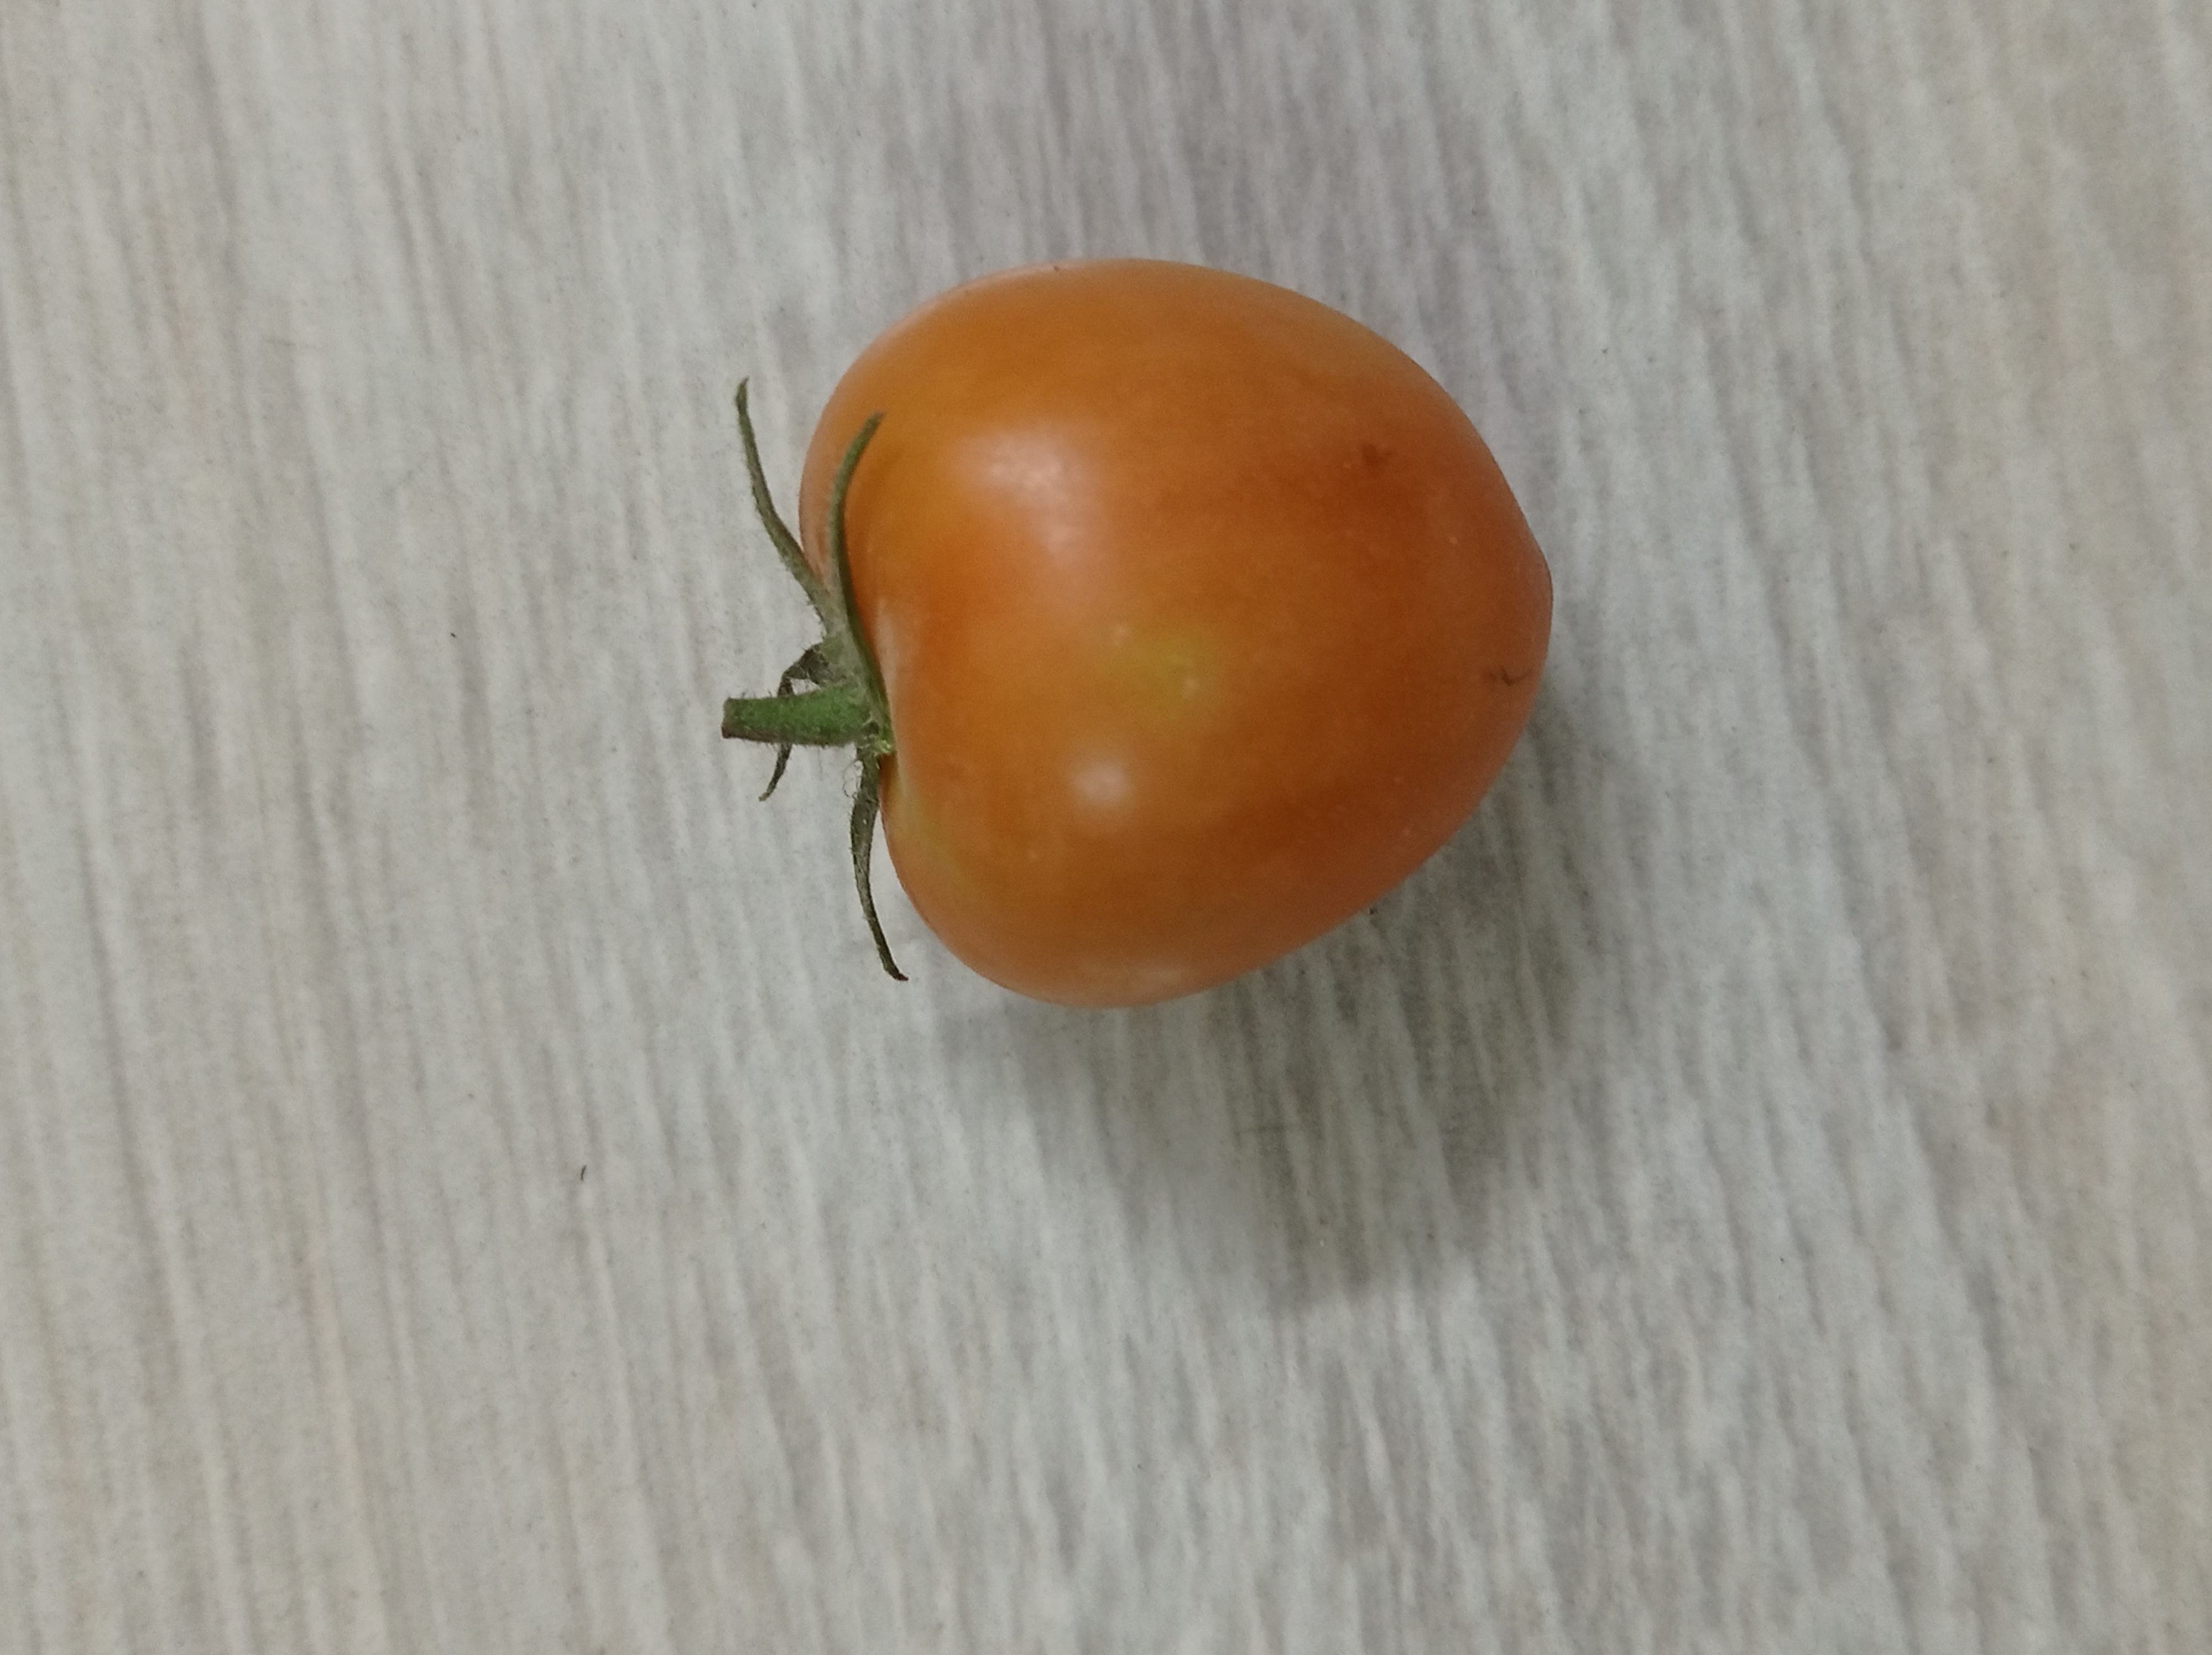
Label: Fresh